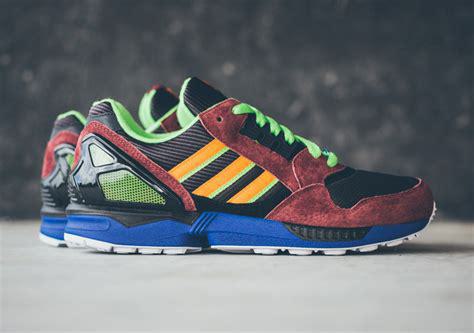
Brand: Adidas
Model: ZX Torsion